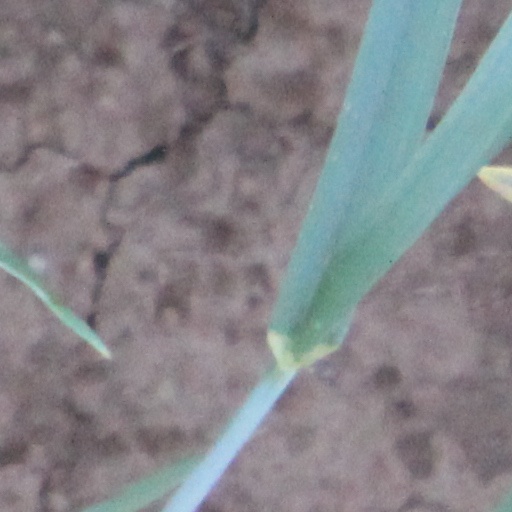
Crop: wheat